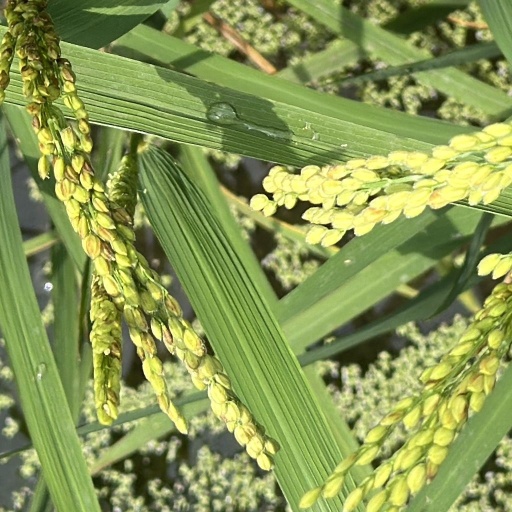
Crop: rice